Emperor Kōshō

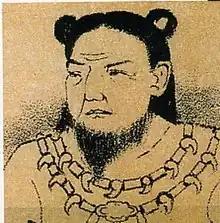

, also known as was the fifth legendary emperor of Japan, according to the traditional order of succession. Very little is known about this Emperor due to a lack of material available for further verification and study. Kōshō is known as a "legendary emperor" among historians as his actual existence is disputed. Nothing exists in the "Kojiki" other than his name and genealogy. Kōshō's reign allegedly began in 475 BC, he had one wife and two sons. After his death in 393 BC, his second son supposedly became the next emperor.